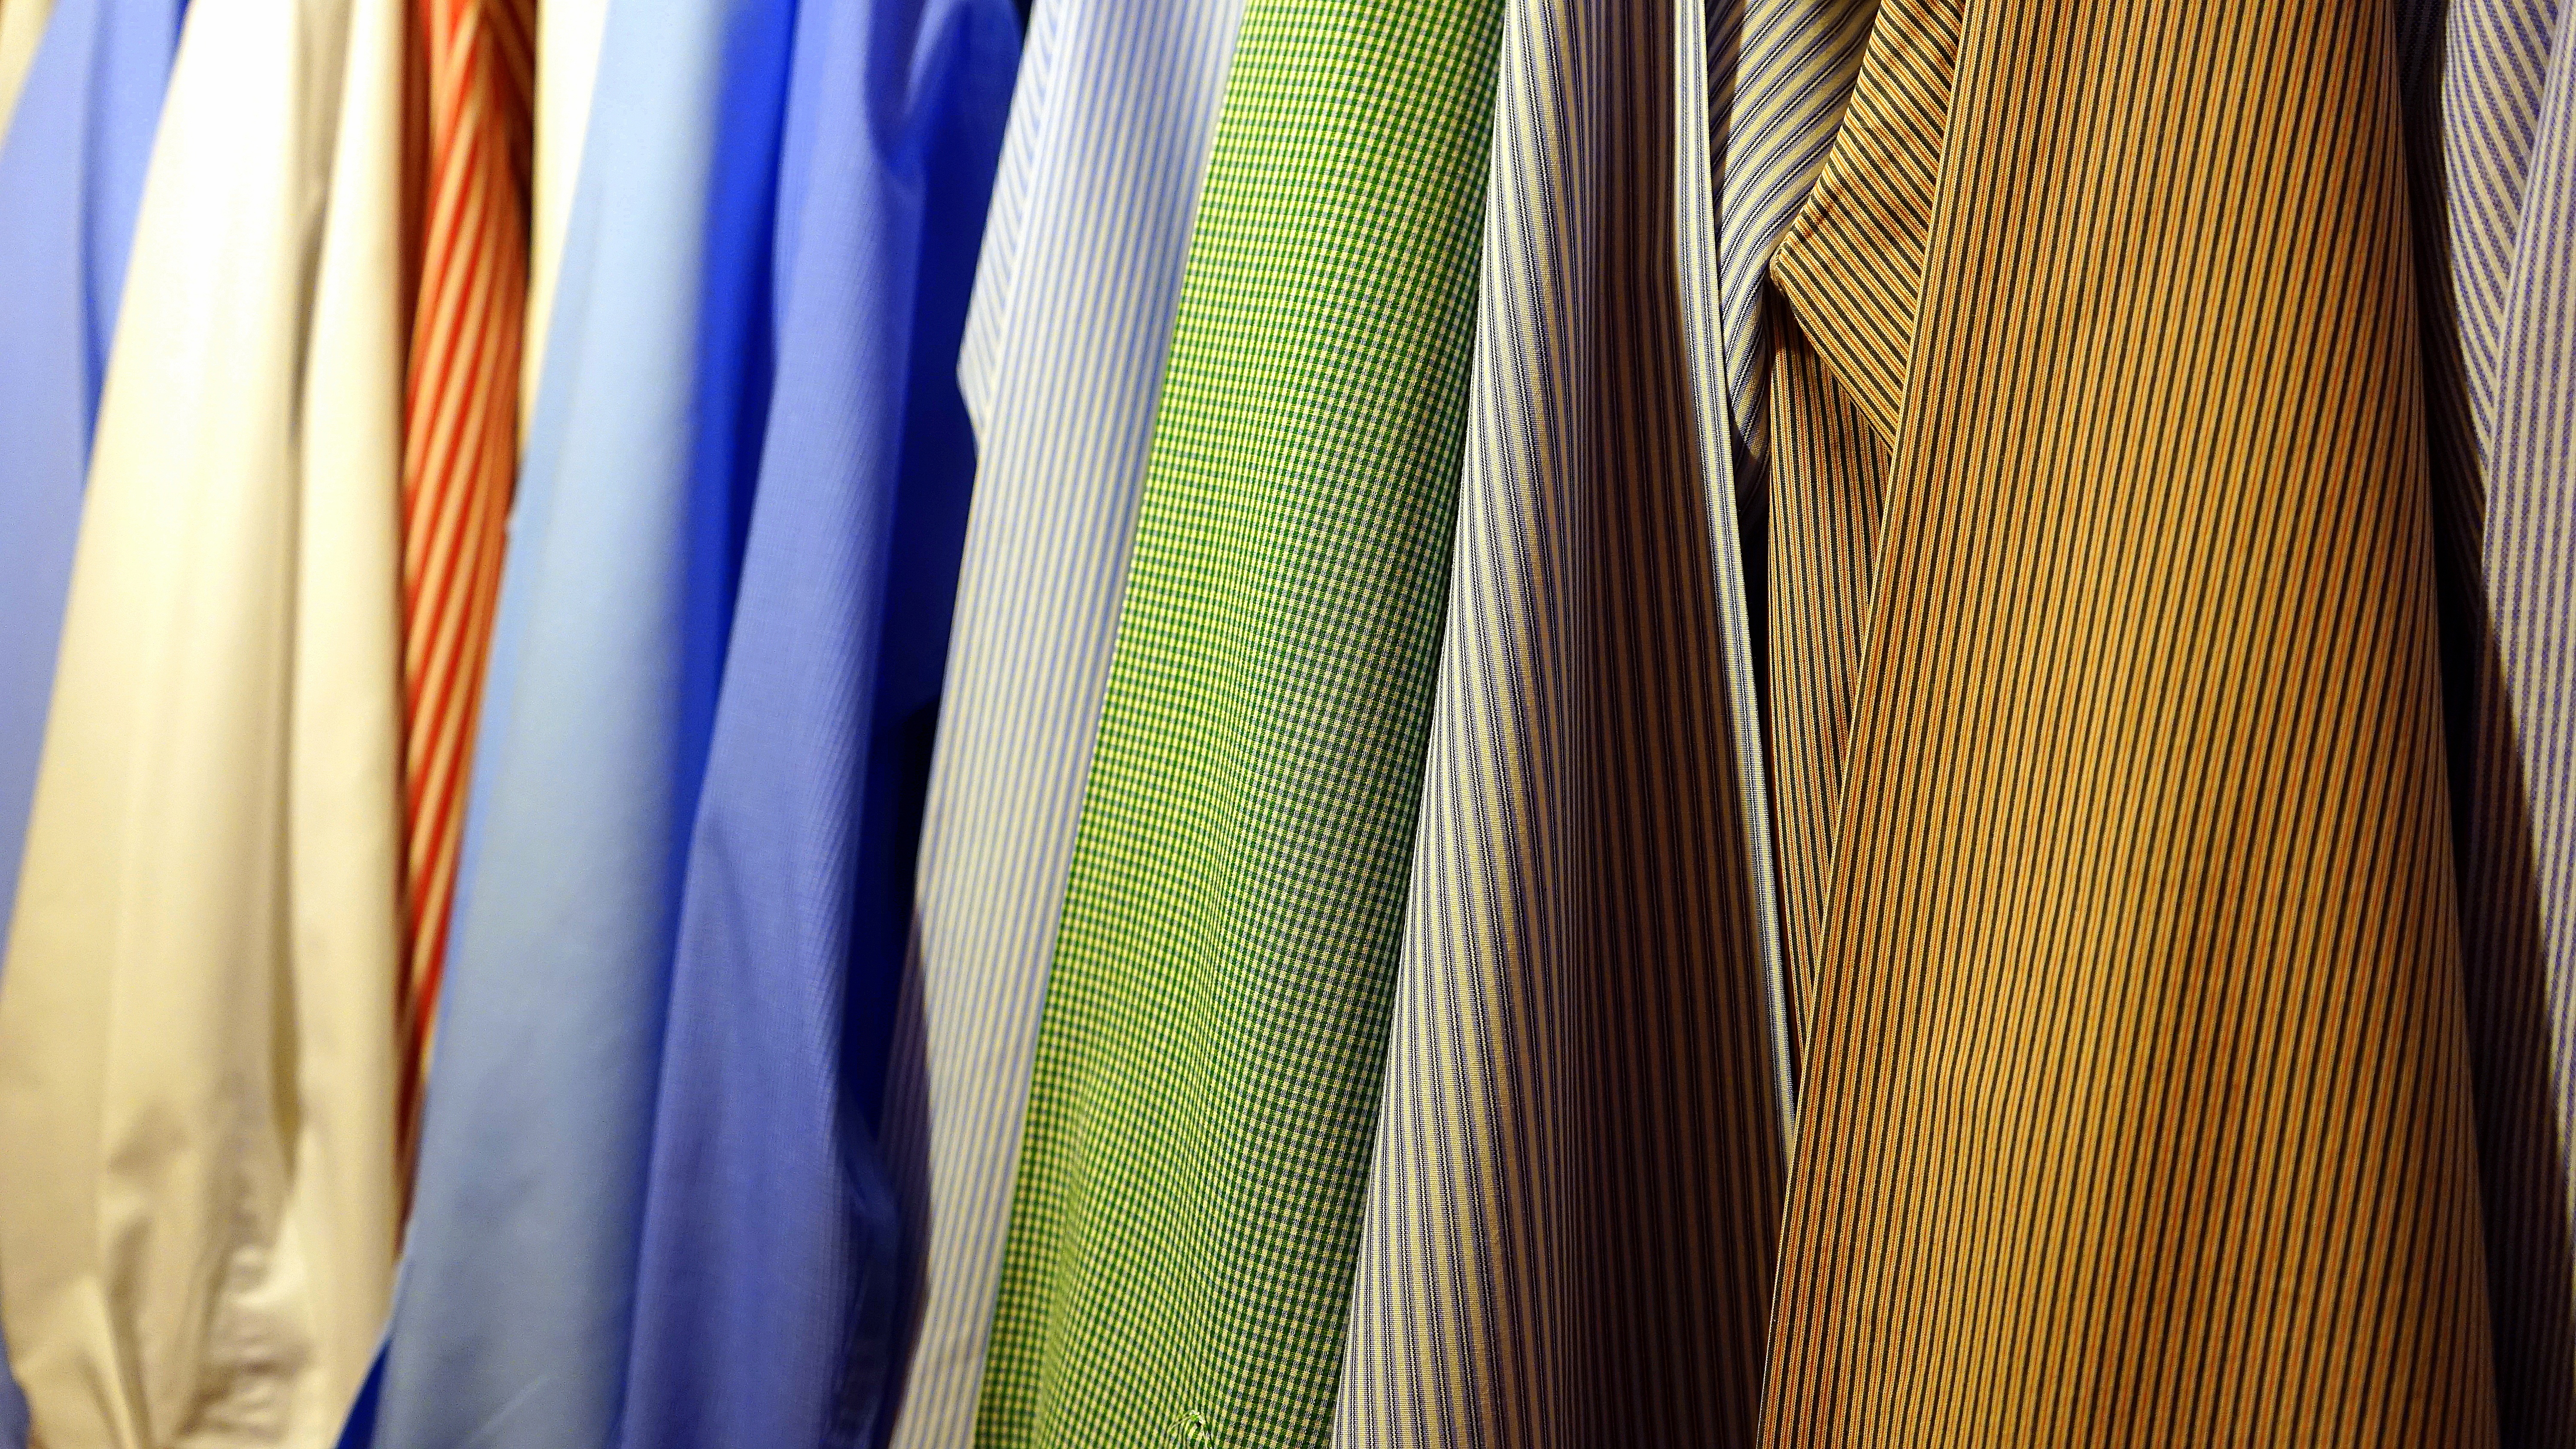
man, wing, white, male, hanger, collection, color, curtain, fashion, blue, hanging, clothing, rack, colorful, cloth, modern, variety, material, shirt, garment, fabric, interior design, closet, textile, design, apparel, wardrobe, style, hang, cotton, outfit, clothes, casual, wear, fashionable, window covering, fashion accessory, window treatment